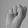
ASL letter: S